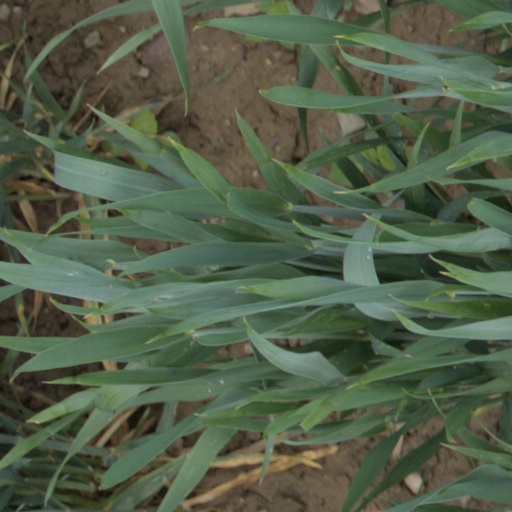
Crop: wheat